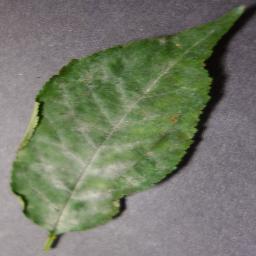
Label: Cherry___Powdery_mildew